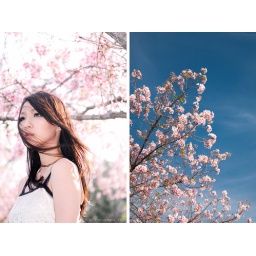
The girl under cherry tree